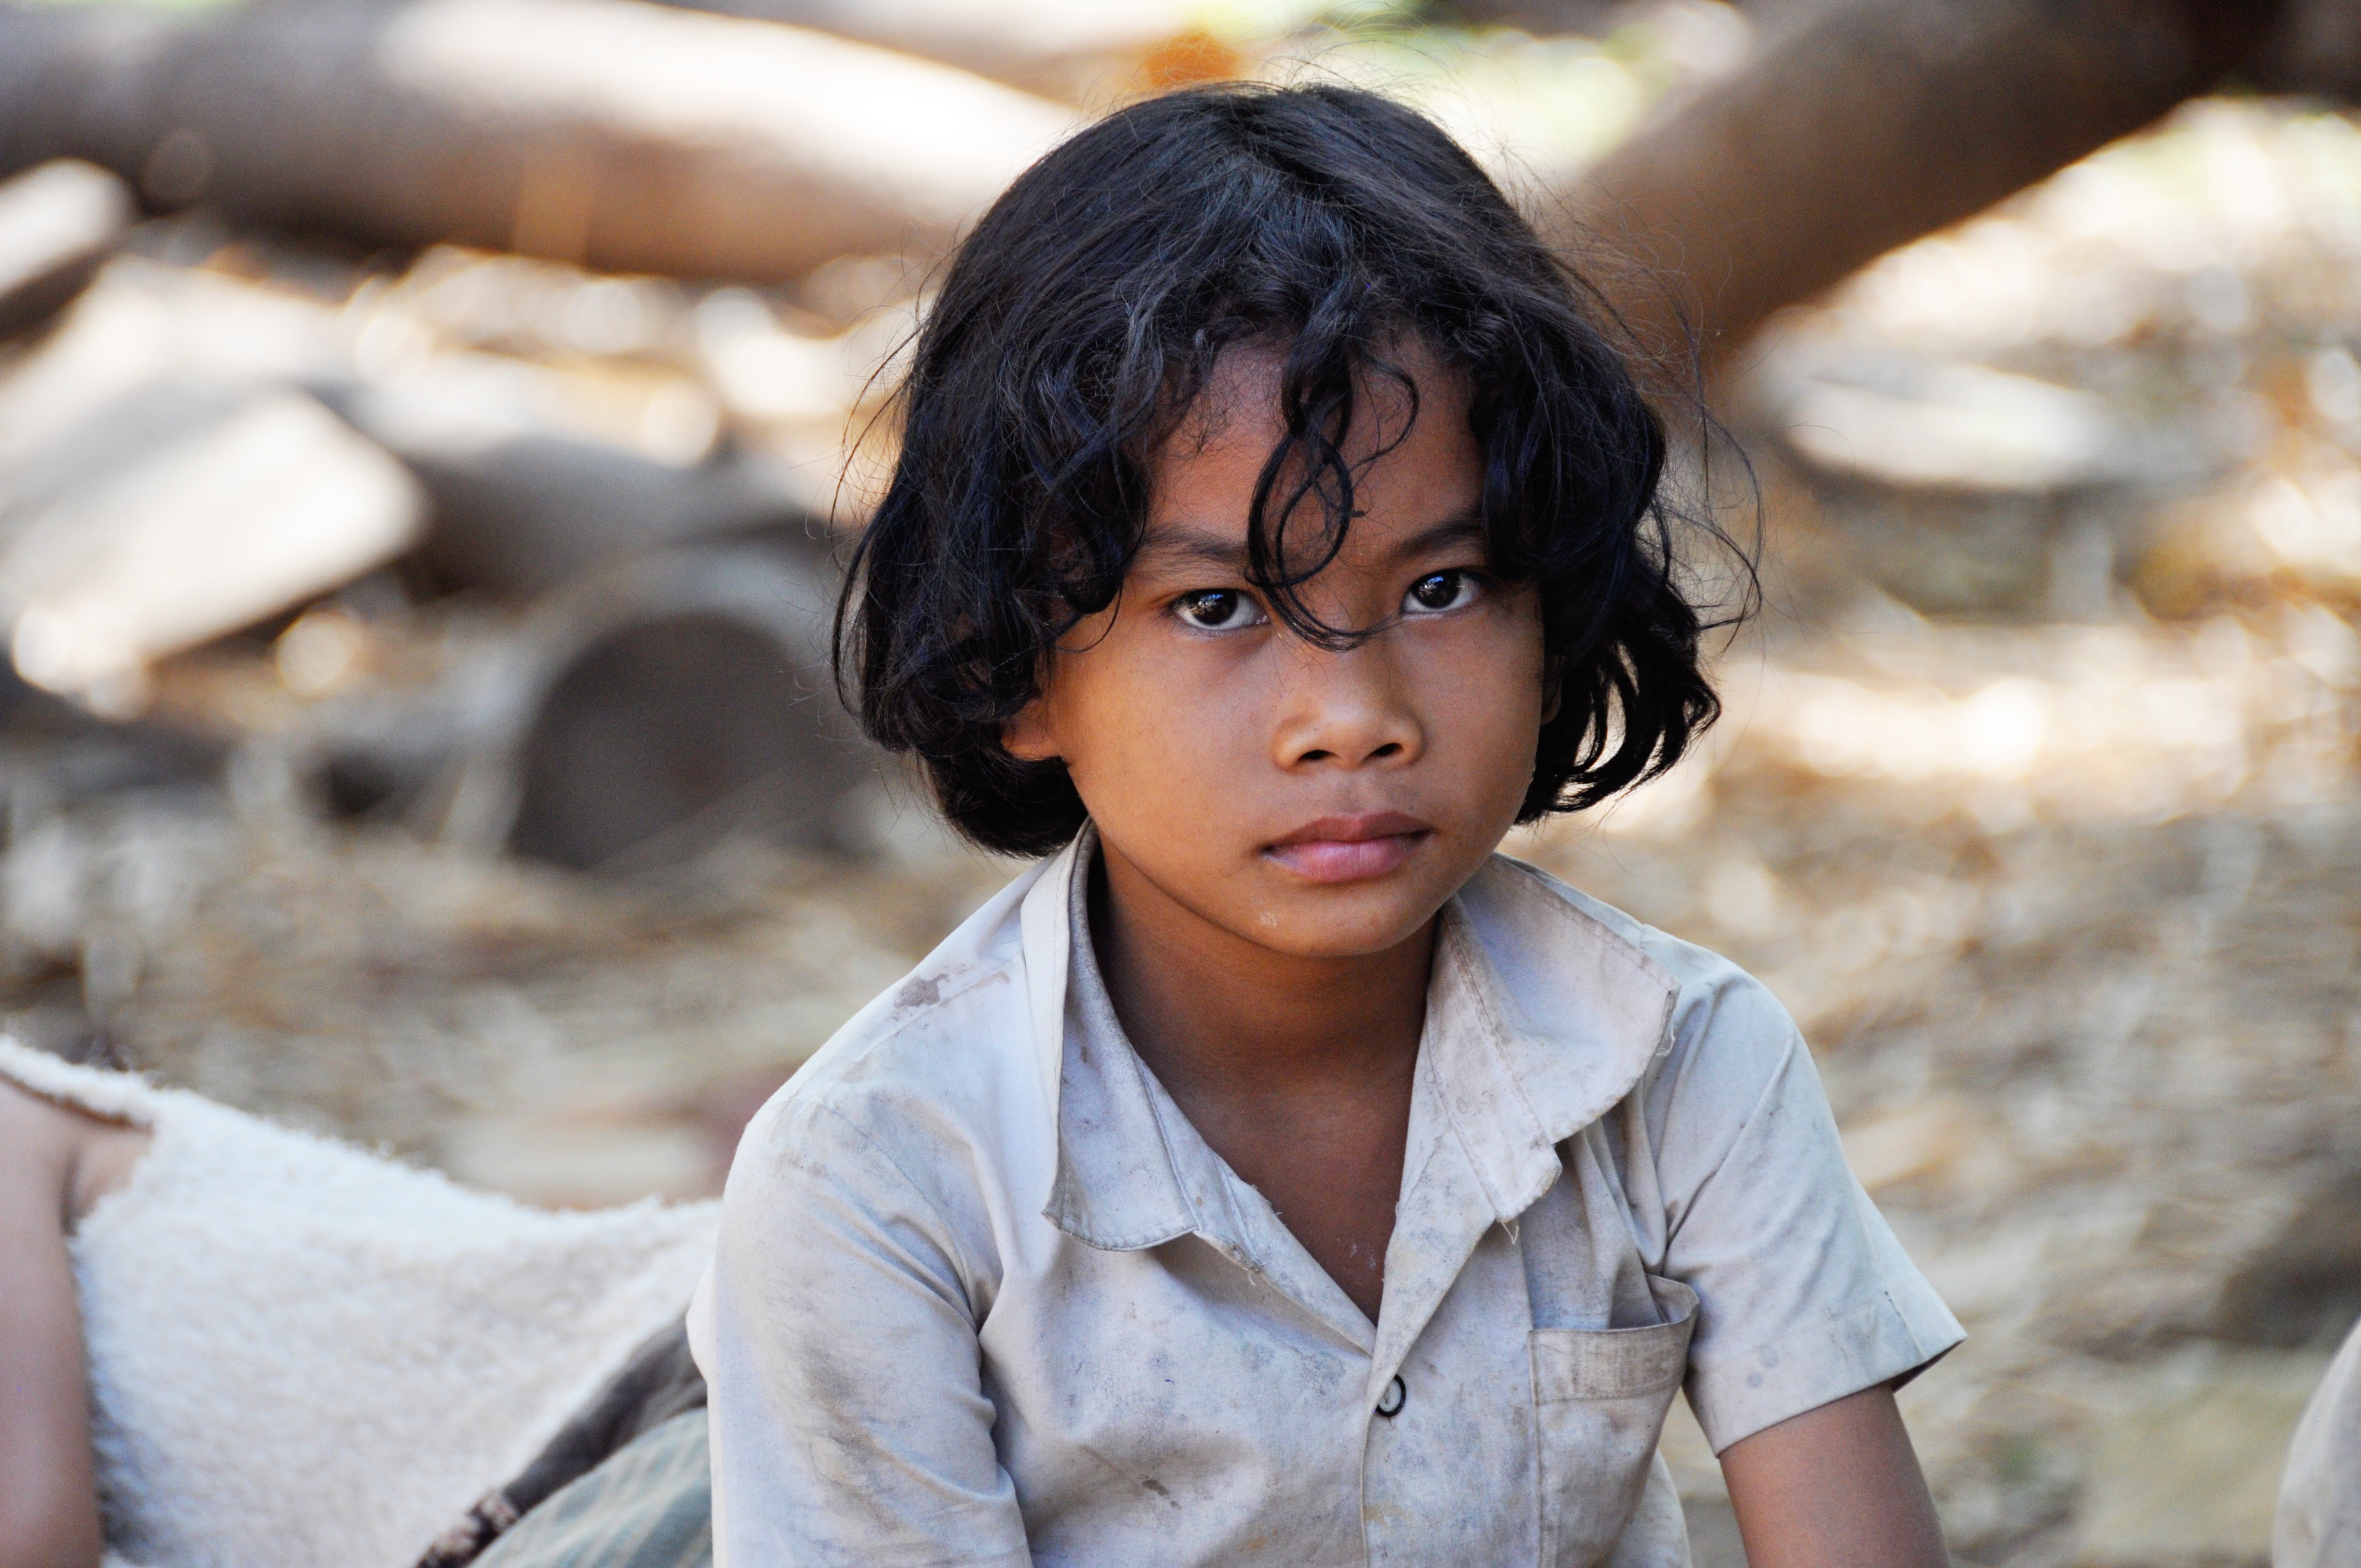
person, people, girl, woman, photography, boy, male, portrait, model, spring, child, lady, facial expression, smile, close up, temple, eye, head, photograph, skin, beauty, emotion, photo shoot, kambotscha, portrait photography